Daniël Dekker

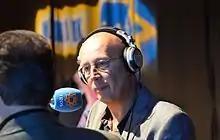
Daniël Dekker

Daniël Dekker (born Henk Bakhuizen on 8 April 1960 in Amsterdam) is a Dutch disc jockey and radio host. In 1980 Dekker began his radio career on Decibel Radio before working for 3FM and Radio 2.